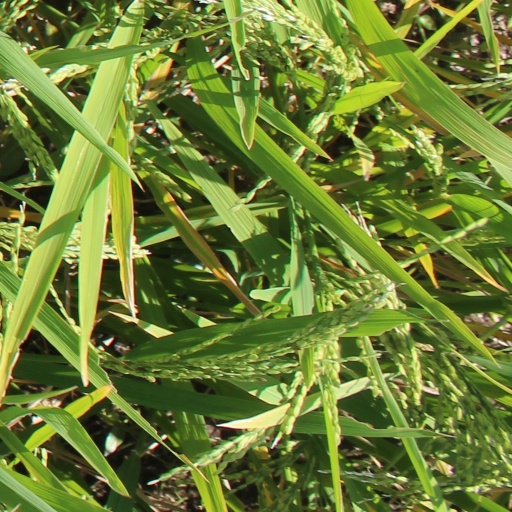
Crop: rice